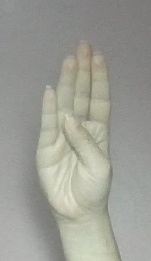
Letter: kaaf